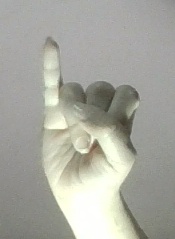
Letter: meem